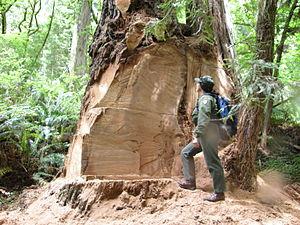
Un broussin, appelé aussi brogne, est un épicormique constitué d'un amas de bourgeons, de poils, de picots et de gourmands juxtaposés, pouvant former une plus ou moins grosse protubérance sur l'écorce. Formé suite à un stress biotique ou abiotique, cette singularité aurait un déterminisme génétique, mais rien ne le prouve de manière irréfutable.